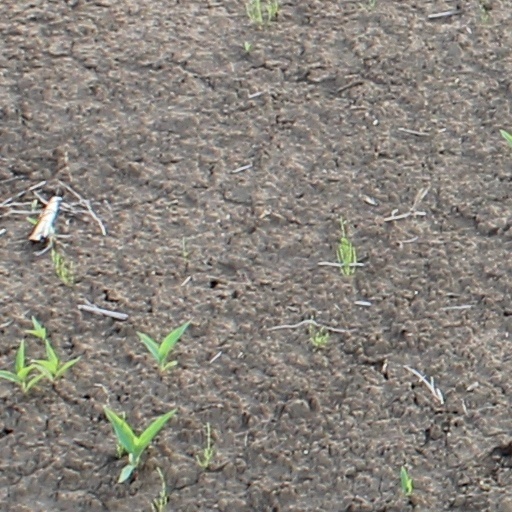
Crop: wheat